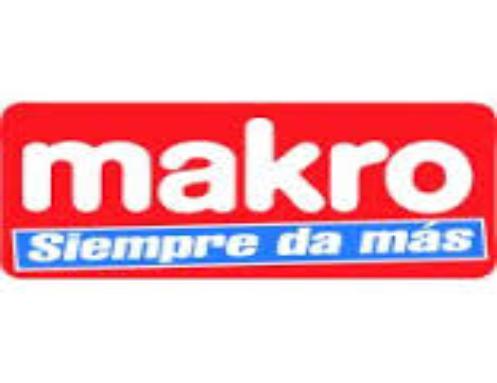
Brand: Makro
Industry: Necessities